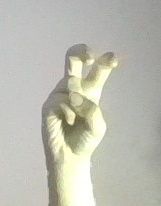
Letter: toot